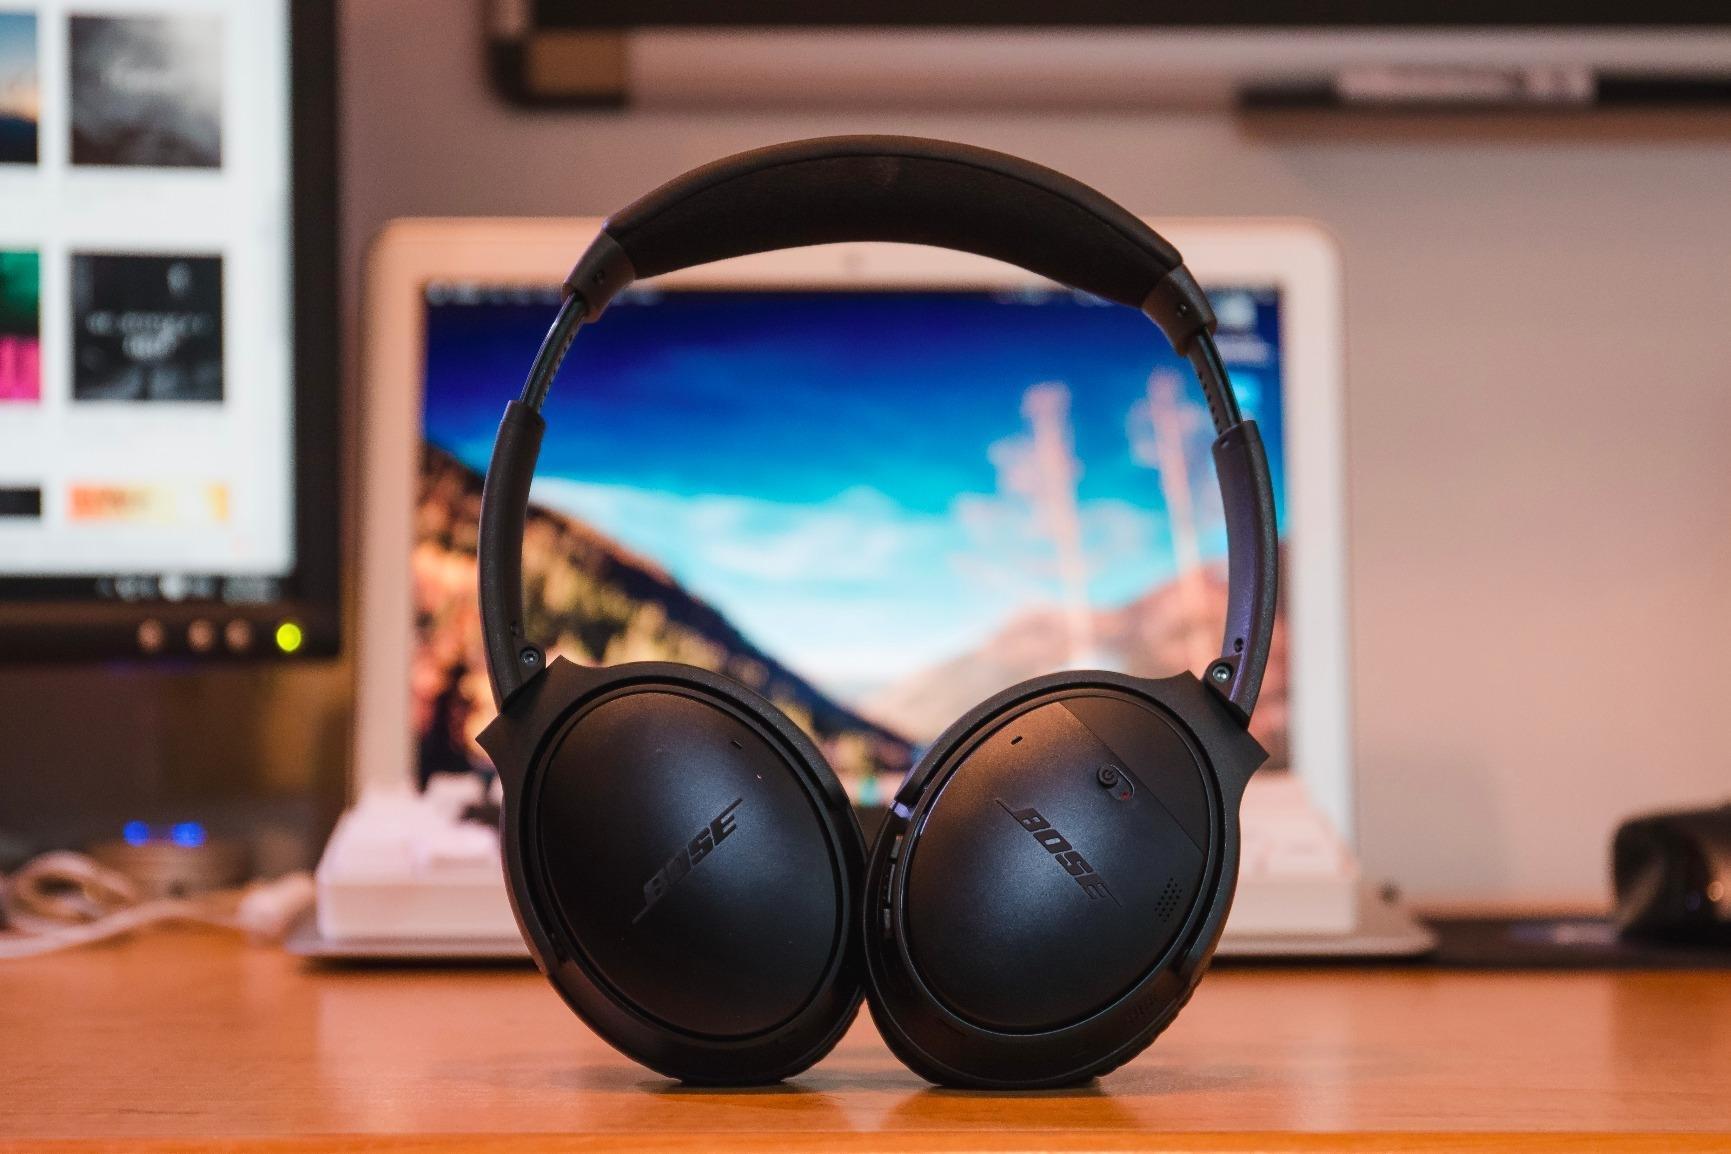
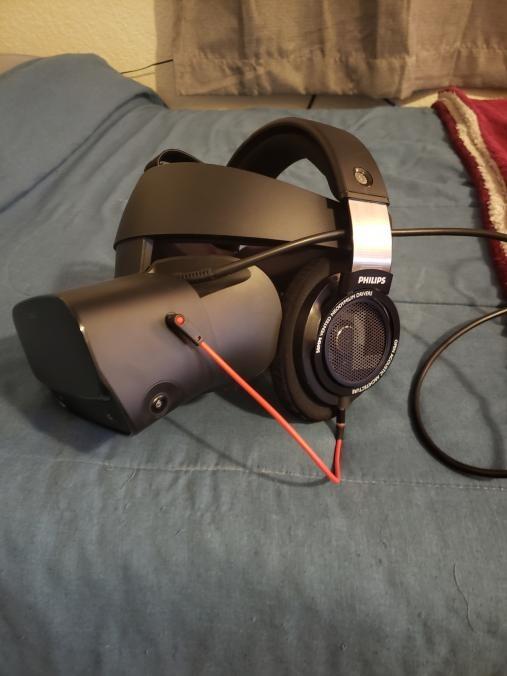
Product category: headphones
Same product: no